Hamilton Field (Hamilton AFB)

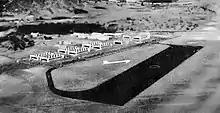
Hamilton Field, 1937

What would eventually become Hamilton Air Force Base has its origins in the late 1920s, when the airfield was first established. It was first unofficially named; the Marin County Air Field, Marin Airfield, Marin Meadows Air Field, and the Army Air Base at Marin Meadows. It was officially termed from 1929 until 1932 the "Air Corps Station, San Rafael." With formal development beginning, it was named Hamilton Field on 12 July 1932.